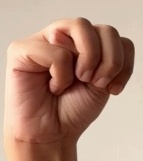
ASL sign: M